The Enchanted Day

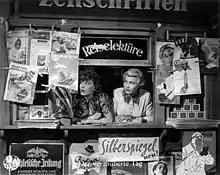
Eva Maria Meineke and Winnie Markus in their station kiosk

The Enchanted Day is a 1944 German romantic drama film directed by Peter Pewas, and starring Winnie Markus, Hans Stüwe and Ernst Waldow. The film was produced at the Babelsberg Studios by Terra Film, one of Germany's four dominant production companies. The sets were designed by Erich Grave.